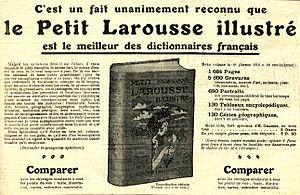
Publicité pour le Petit Larousse illustré dans Les Annales politiques et littéraires
Le Petit Larousse illustré est un dictionnaire encyclopédique de langue française des éditions Larousse. Il est publié pour la première fois en 1905 par Claude Augé, succédant au Dictionnaire complet illustré de Claude Augé aussi. Son nom rend hommage à Pierre Larousse, mort trente ans plus tôt, et auteur du Grand Dictionnaire universel du XIXe siècle dont il reprend la conception encyclopédique et le projet pédagogique.